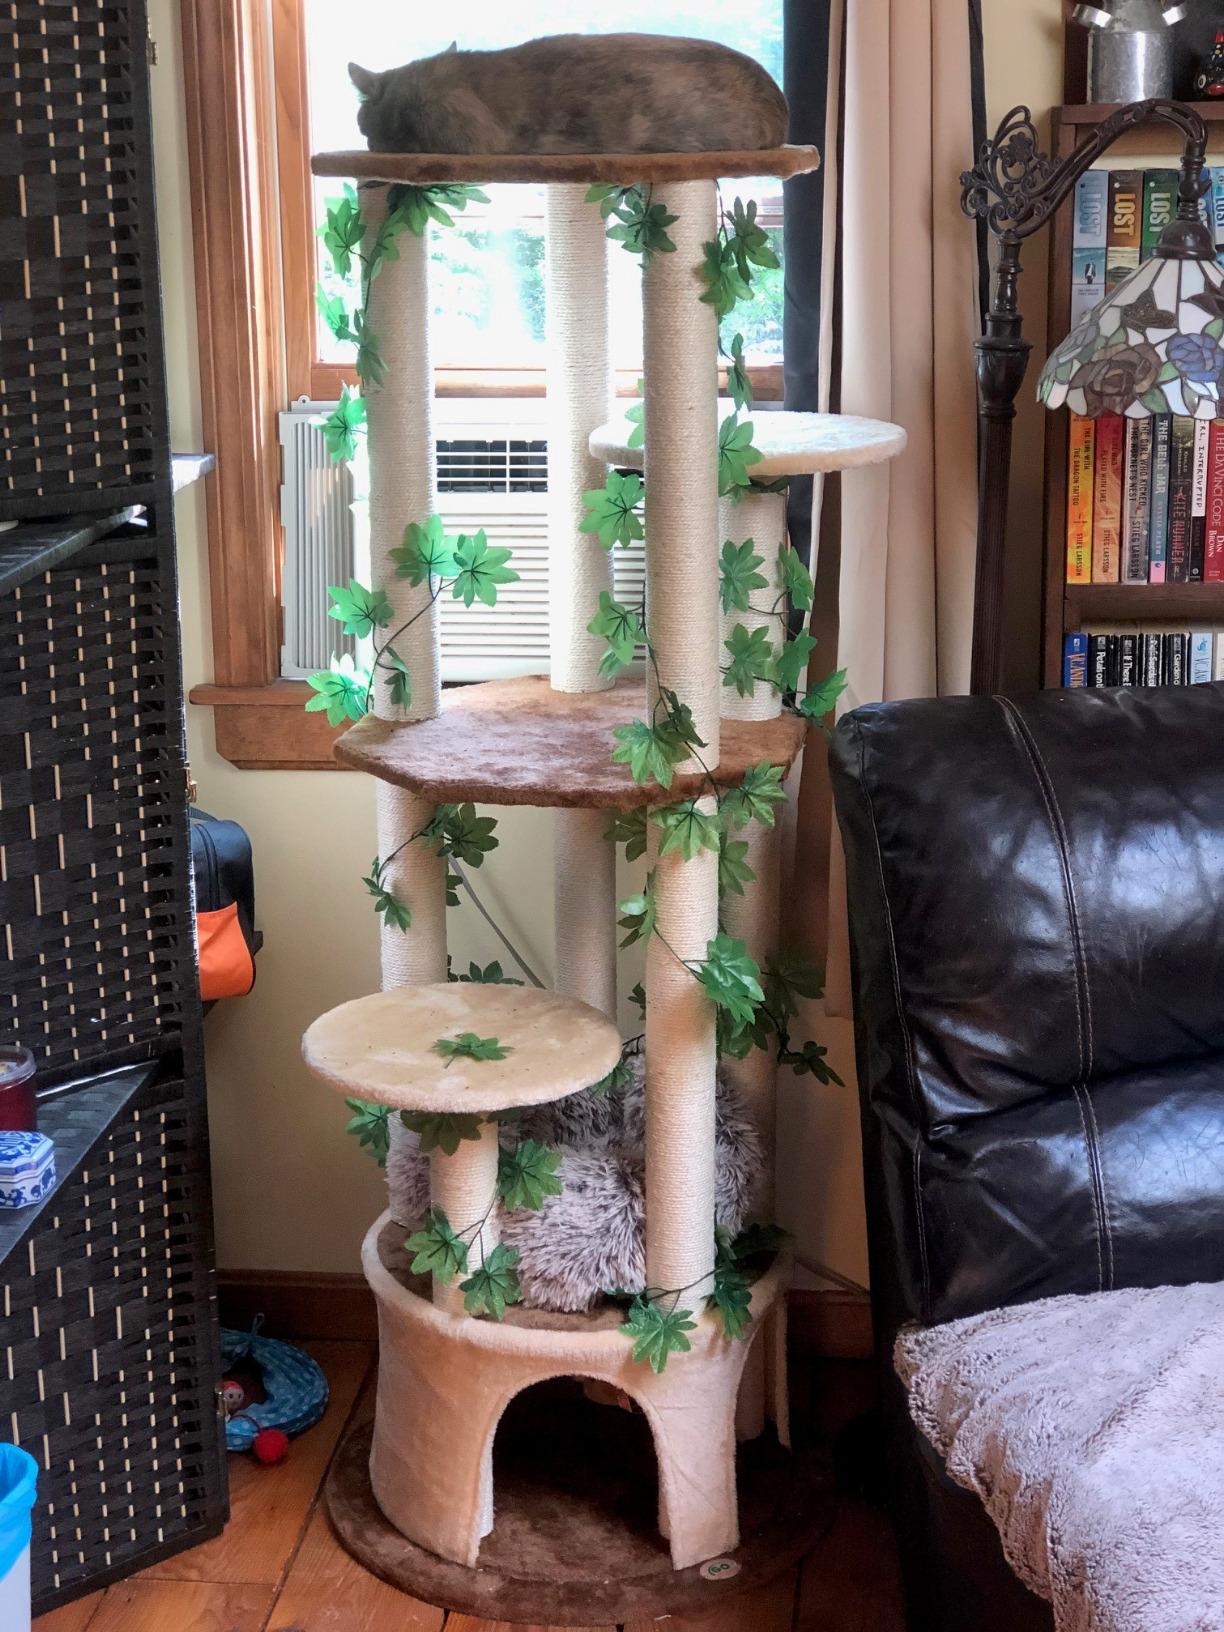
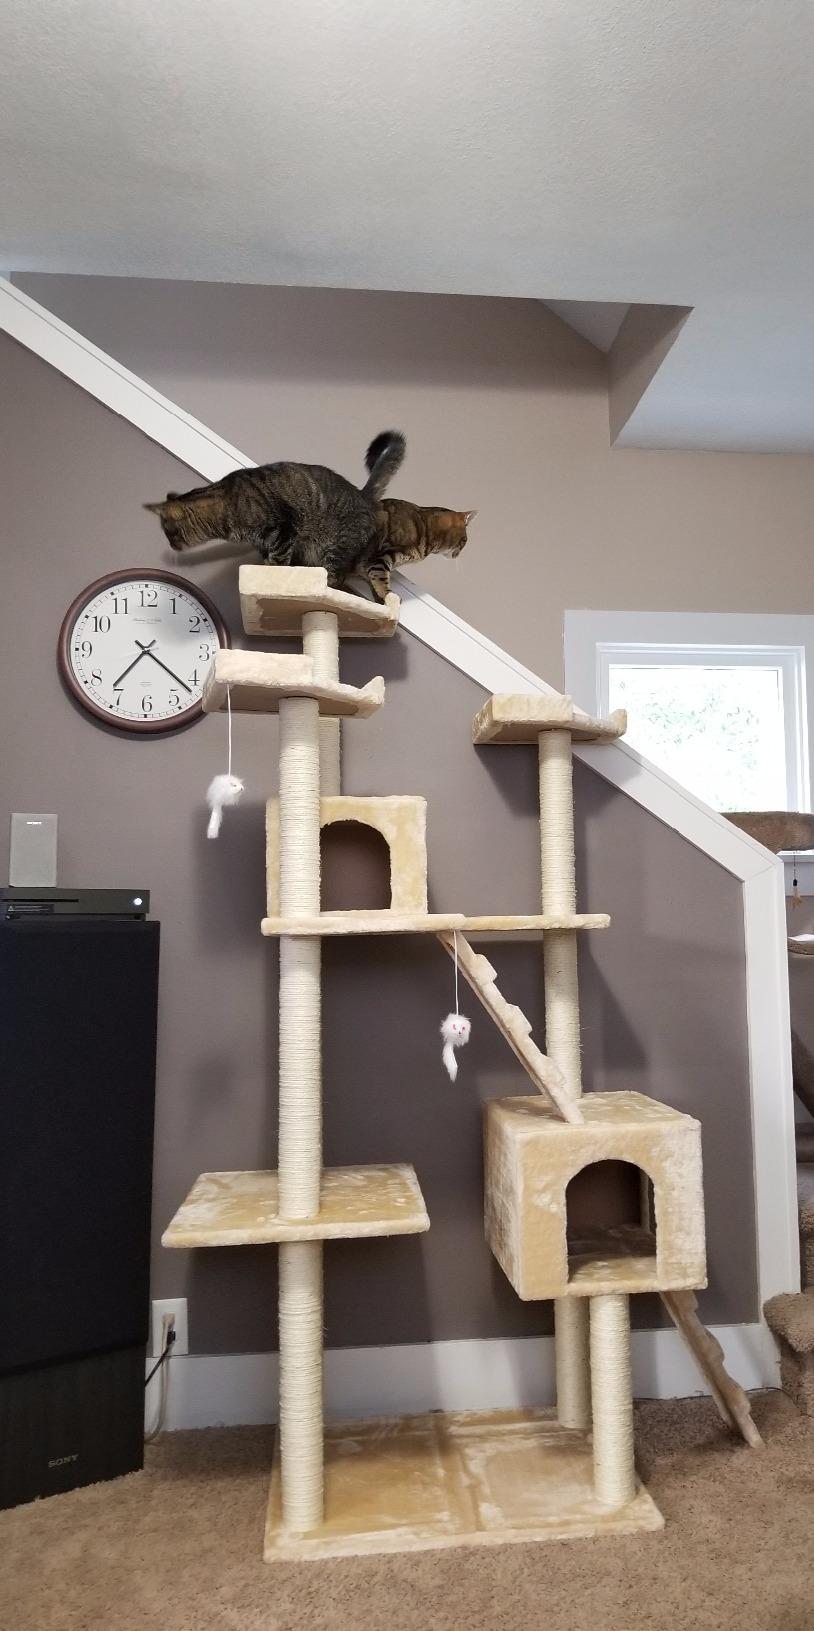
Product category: items_cat tree
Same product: no